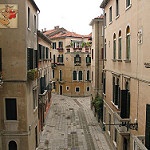
Scene: Outdoor